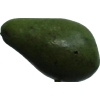
Label: green_avocado